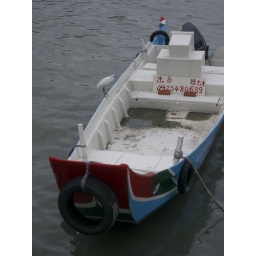
Scenic boat and bird in Danshui